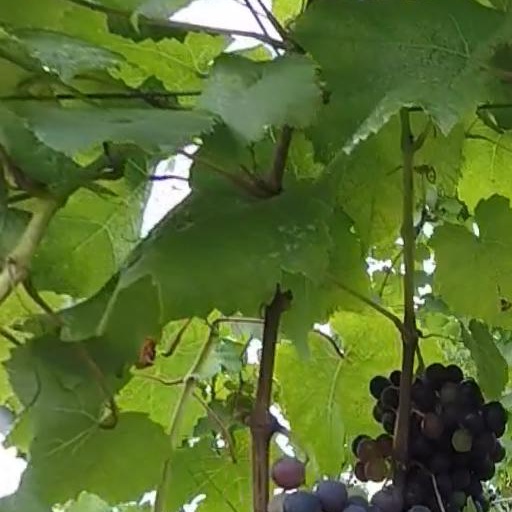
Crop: grape